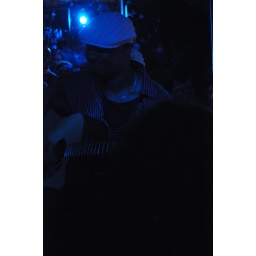
blue man in the sky with diamond